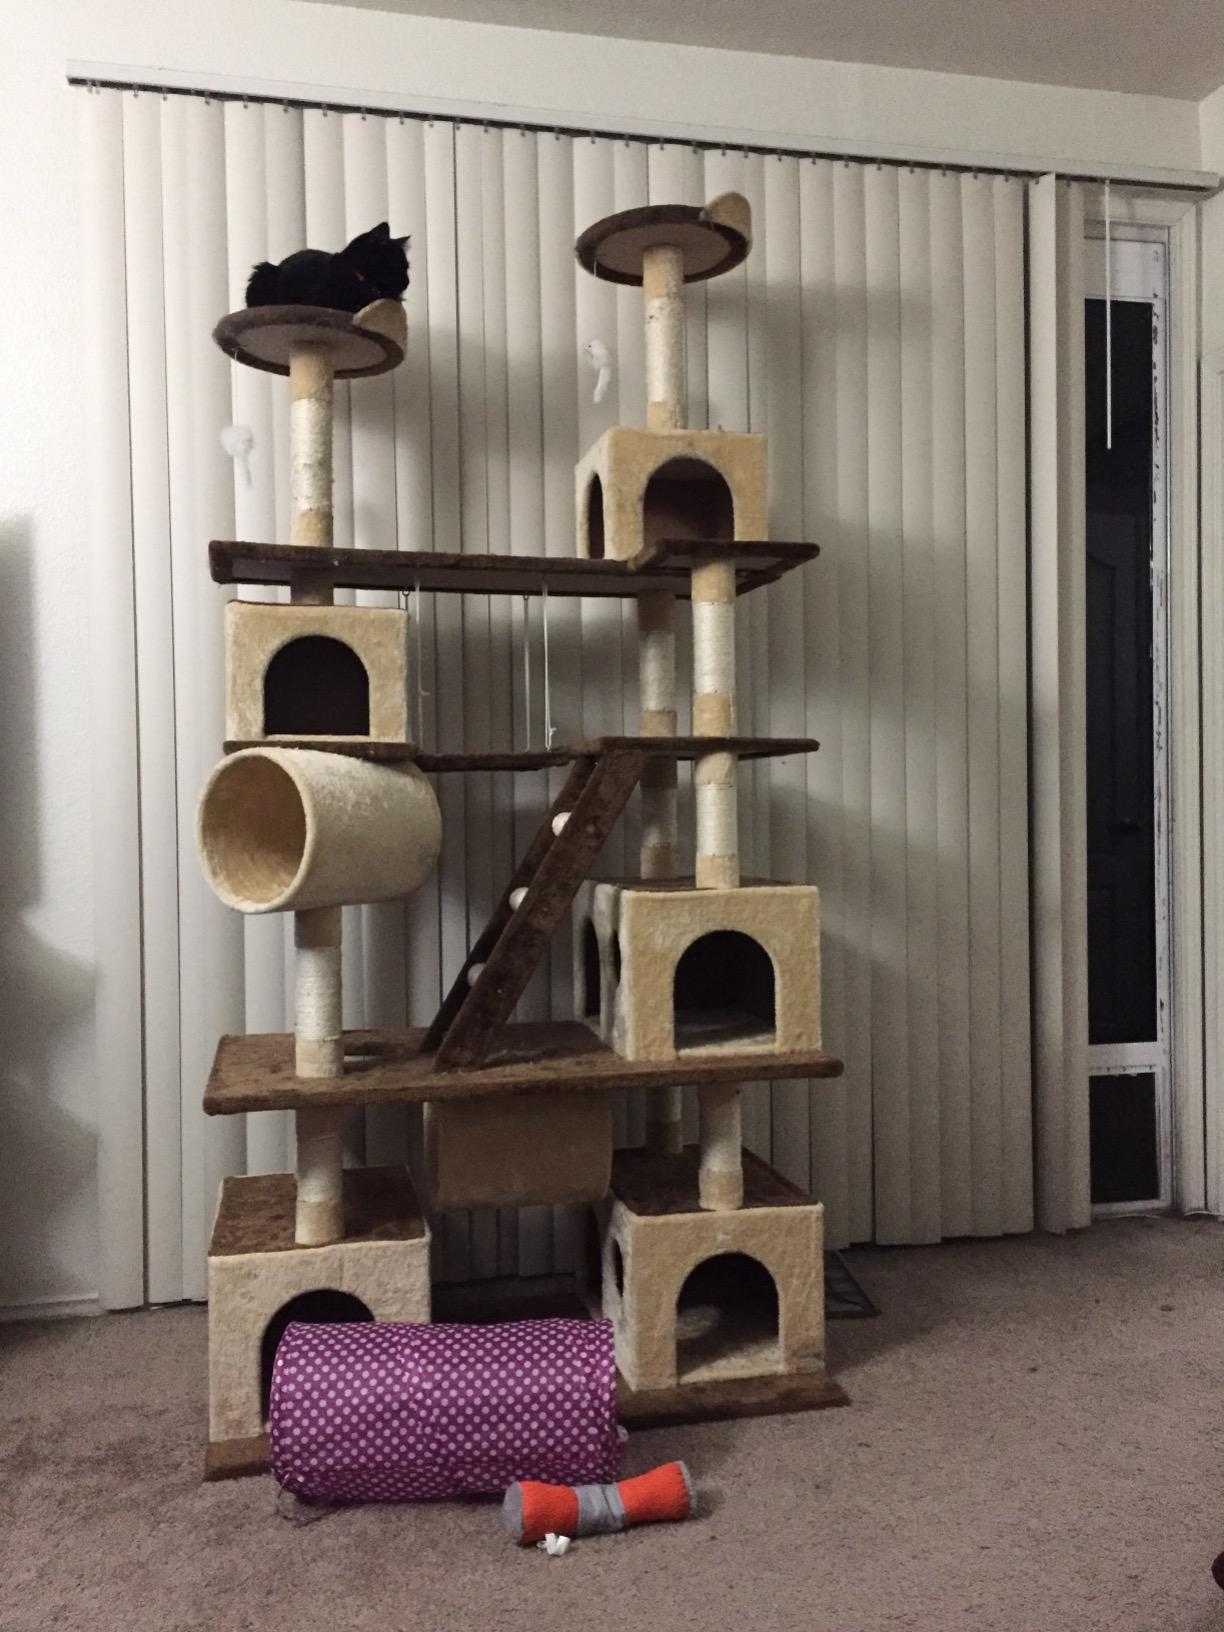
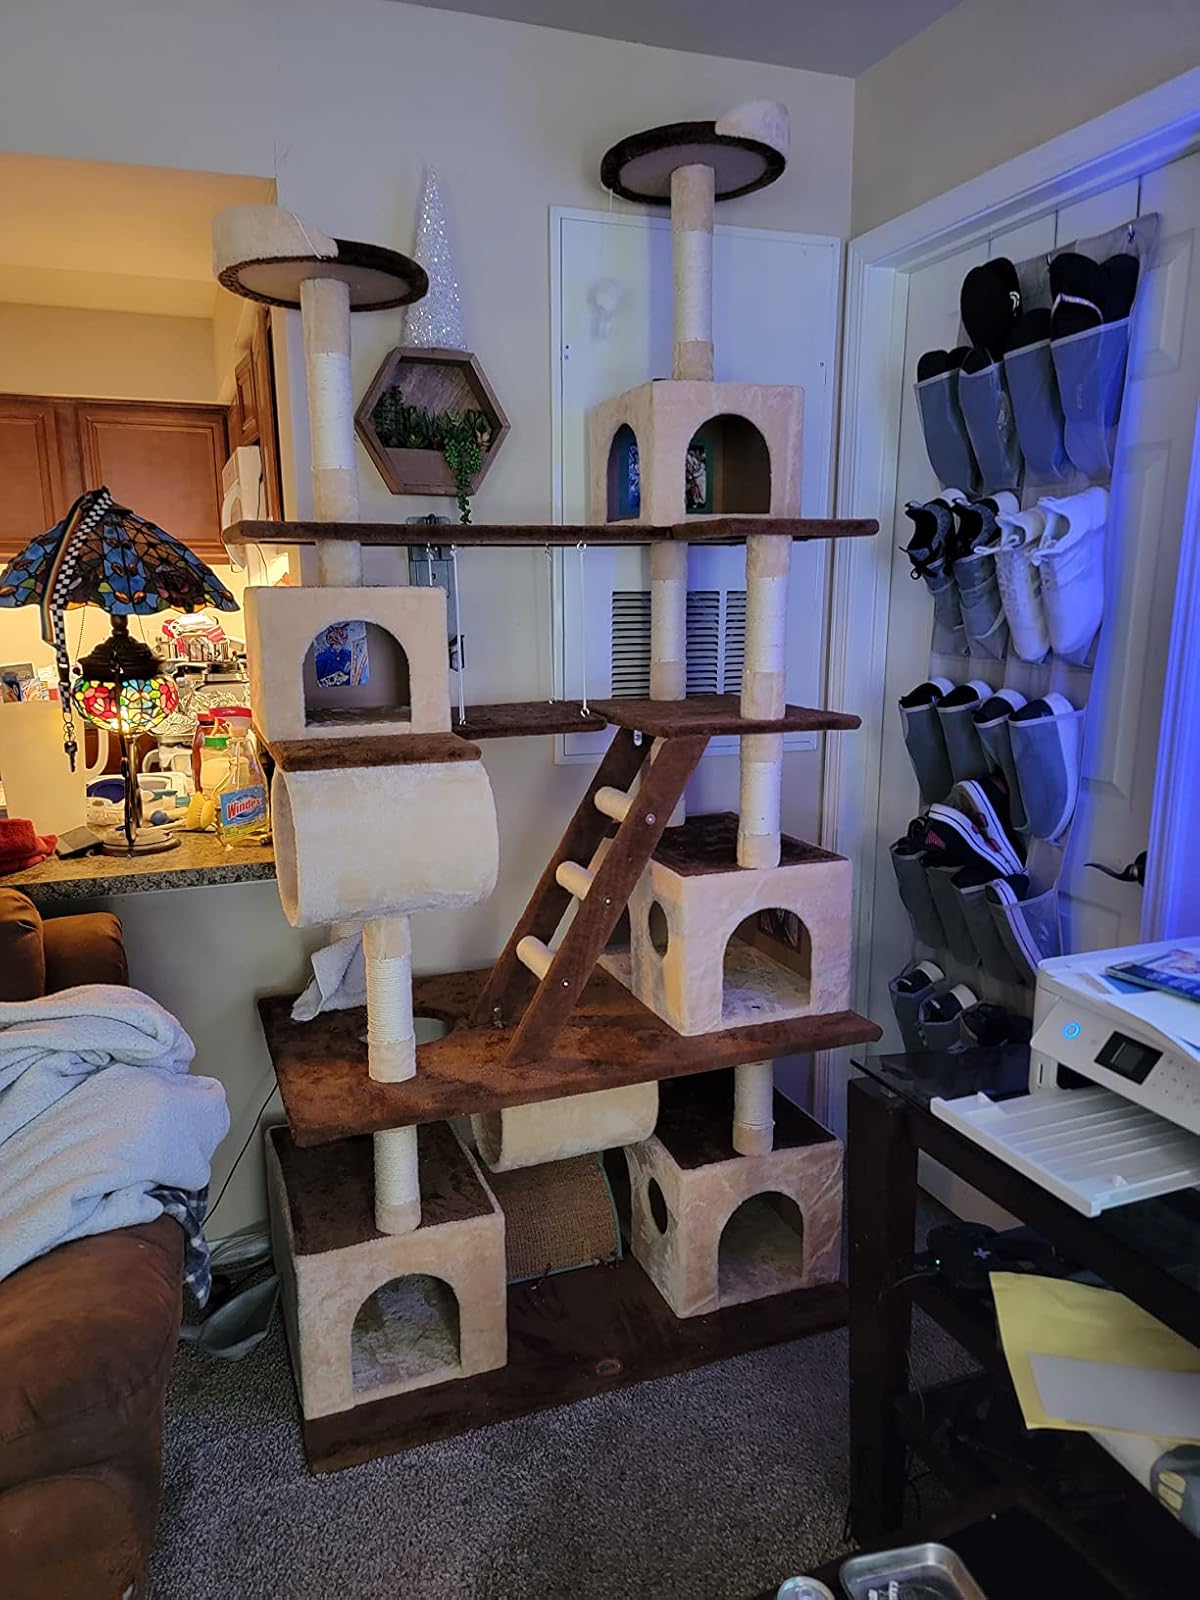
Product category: items_cat tree
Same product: yes